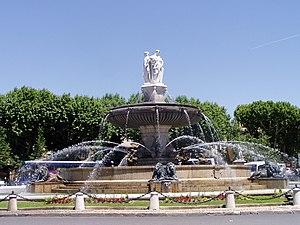
Fontaine de la Rotonde à Aix-en-Provence
Aix-en-Provence est une commune française du Sud-Est de la France, dans le département des Bouches-du-Rhône, dont elle est sous-préfecture, en région Provence-Alpes-Côte d'Azur. Elle forme avec 35 autres communes le pays d'Aix au sein de la Métropole Aix-Marseille Provence.
La fontaine de la Rotonde est une fontaine située au centre-ville d'Aix-en-Provence, dans la continuité du cours Mirabeau. Conçue par l'ingénieur des Ponts et Chaussées Théophile de Tournadre, elle a été inaugurée en 1860 et est l'un des monuments les plus connus d'Aix-en-Provence. Son bassin a un diamètre de 32 mètres et la fontaine s'élève à 12 mètres de hauteur. Le diamètre total du monument est de 41 mètres.
L'histoire d'Aix-en-Provence au XIXᵉ siècle est celle d'une ville connue pour avoir acquis au XIXᵉ siècle le surnom de « belle endormie », faisant allusion à la léthargie, voire à l'immobilisme, de ses administrateurs urbains. Cette image est illustrée par le commentaire de Taine en 1866 pour qui Aix est « tombée ou laissée de côté par la civilisation qui se déplace ». Pour l'historien Philippe Vaudour, l'appellation mérite toutefois d'être nuancée. Aix a connu dès les années 1850 une politique urbaine dynamique, concrétisée par la construction de nouvelles voies ou le projet de création de nouveaux quartiers.
Aix-en-Provence est la capitale historique de la Provence. Son histoire débute avec la soumission aux Romains des Salyens, fédération gauloise regroupant plusieurs peuples de la Basse-Provence. Leur capitale, située à l'oppidum d'Entremont, est habitée depuis le début du IIᵉ siècle av. J.-C. En 124 av. J.-C., le consul romain Gaius Sextius Calvinus démantèle l'oppidum et crée deux ans plus tard la ville d'Aquae Sextiae, au pied d'Entremont. C'est cette ville romaine qui est devenue Aix. Située sur un axe stratégique entre l'Italie et l'Espagne, Aix permet à la République romaine de sécuriser toute une région alors aux mains des Salyens. Pourtant, des incursions ennemies viennent mettre en péril la sécurité de la Gaule narbonnaise et, en 102 av. J.-C., le consul Caius Marius détruit une armée de Cimbres et de Teutons, non loin d'Aix. Cette bataille, dénommée bataille d'Aix, permet de protéger l'Italie d'une invasion de ces tribus germaines. Dans le même temps, Aix se développe et prend les caractéristiques d'une ville romaine. Elle se dote d'un forum, mais aussi d'un théâtre, de thermes et d'aqueducs.